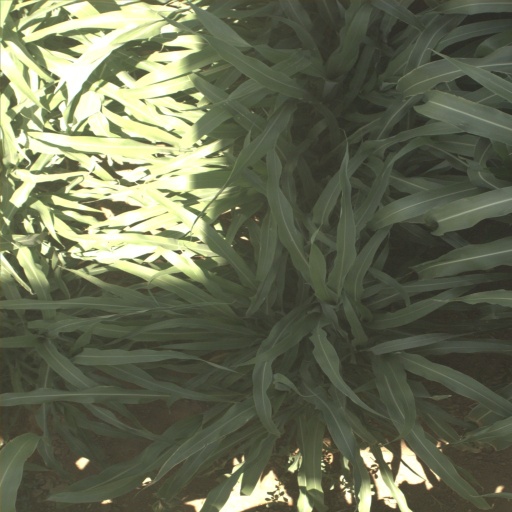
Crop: sorghum